Kathmandu University

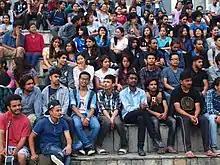
Student Gathering for Acoustic Evening on the Occasion of World Environment Day 2017 in Kathmandu University

The School of Medical Sciences (KUSMS) and the School of Engineering (KUSOE) have highest number of students. The School of Medical Science was formerly known as KUMS, but in 2006 its name was changed to KUSMS, with the view that the school not only trains medical graduates and postgraduates but also runs paramedical disciplines. The School of Science, School of Engineering and one department of School of Management (Department of Management Informatics and Communication DoMIC) are present in the university premises, unlike other schools that have affiliated colleges around the nation. School of Engineering currently runs undergraduate and graduate-level courses mostly in Electrical and Electronics, Mechanical, Computer, Civil and Geomatics Engineering. It has also recently launched Chemical Engineering and Bachelor of Architecture. School of Management runs undergraduate and graduate level courses like Bachelor of Business Administration, Bachelor of Business Information Systems, Master of Business Administration, Executive MBA, MPPM and many more. The School of Science is currently conducting classes in B.Sc. Human Biology, Environmental Science and Engineering, Bio-Technology, and Applied Physics. Chemical Engineering, BSc nursing In Midwifery, and Bachelors in Physiotherapy is the recent addition to the list of the subject being offered by KU to students in Nepal for the first time.